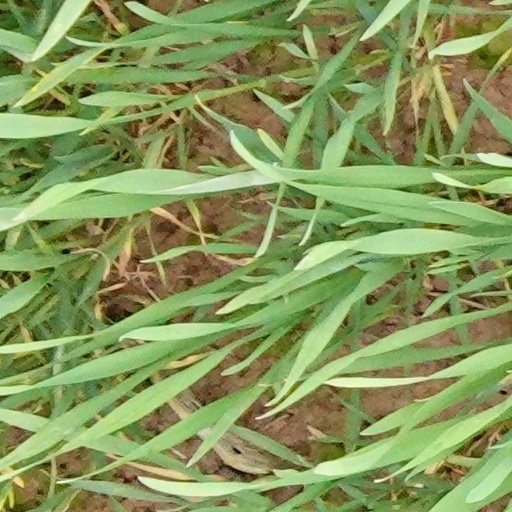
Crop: wheat